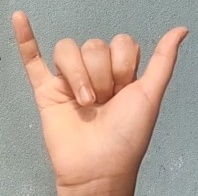
ASL sign: Y